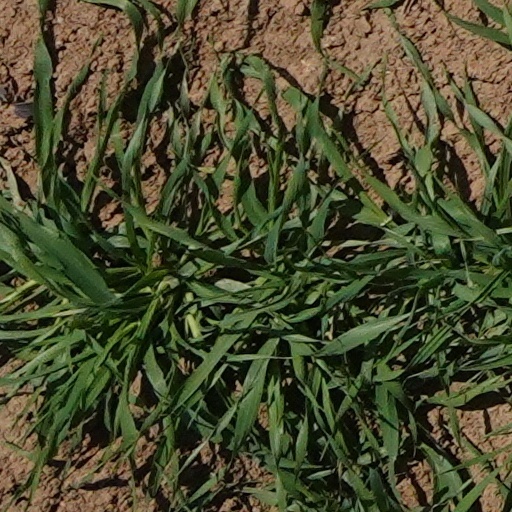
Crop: wheat